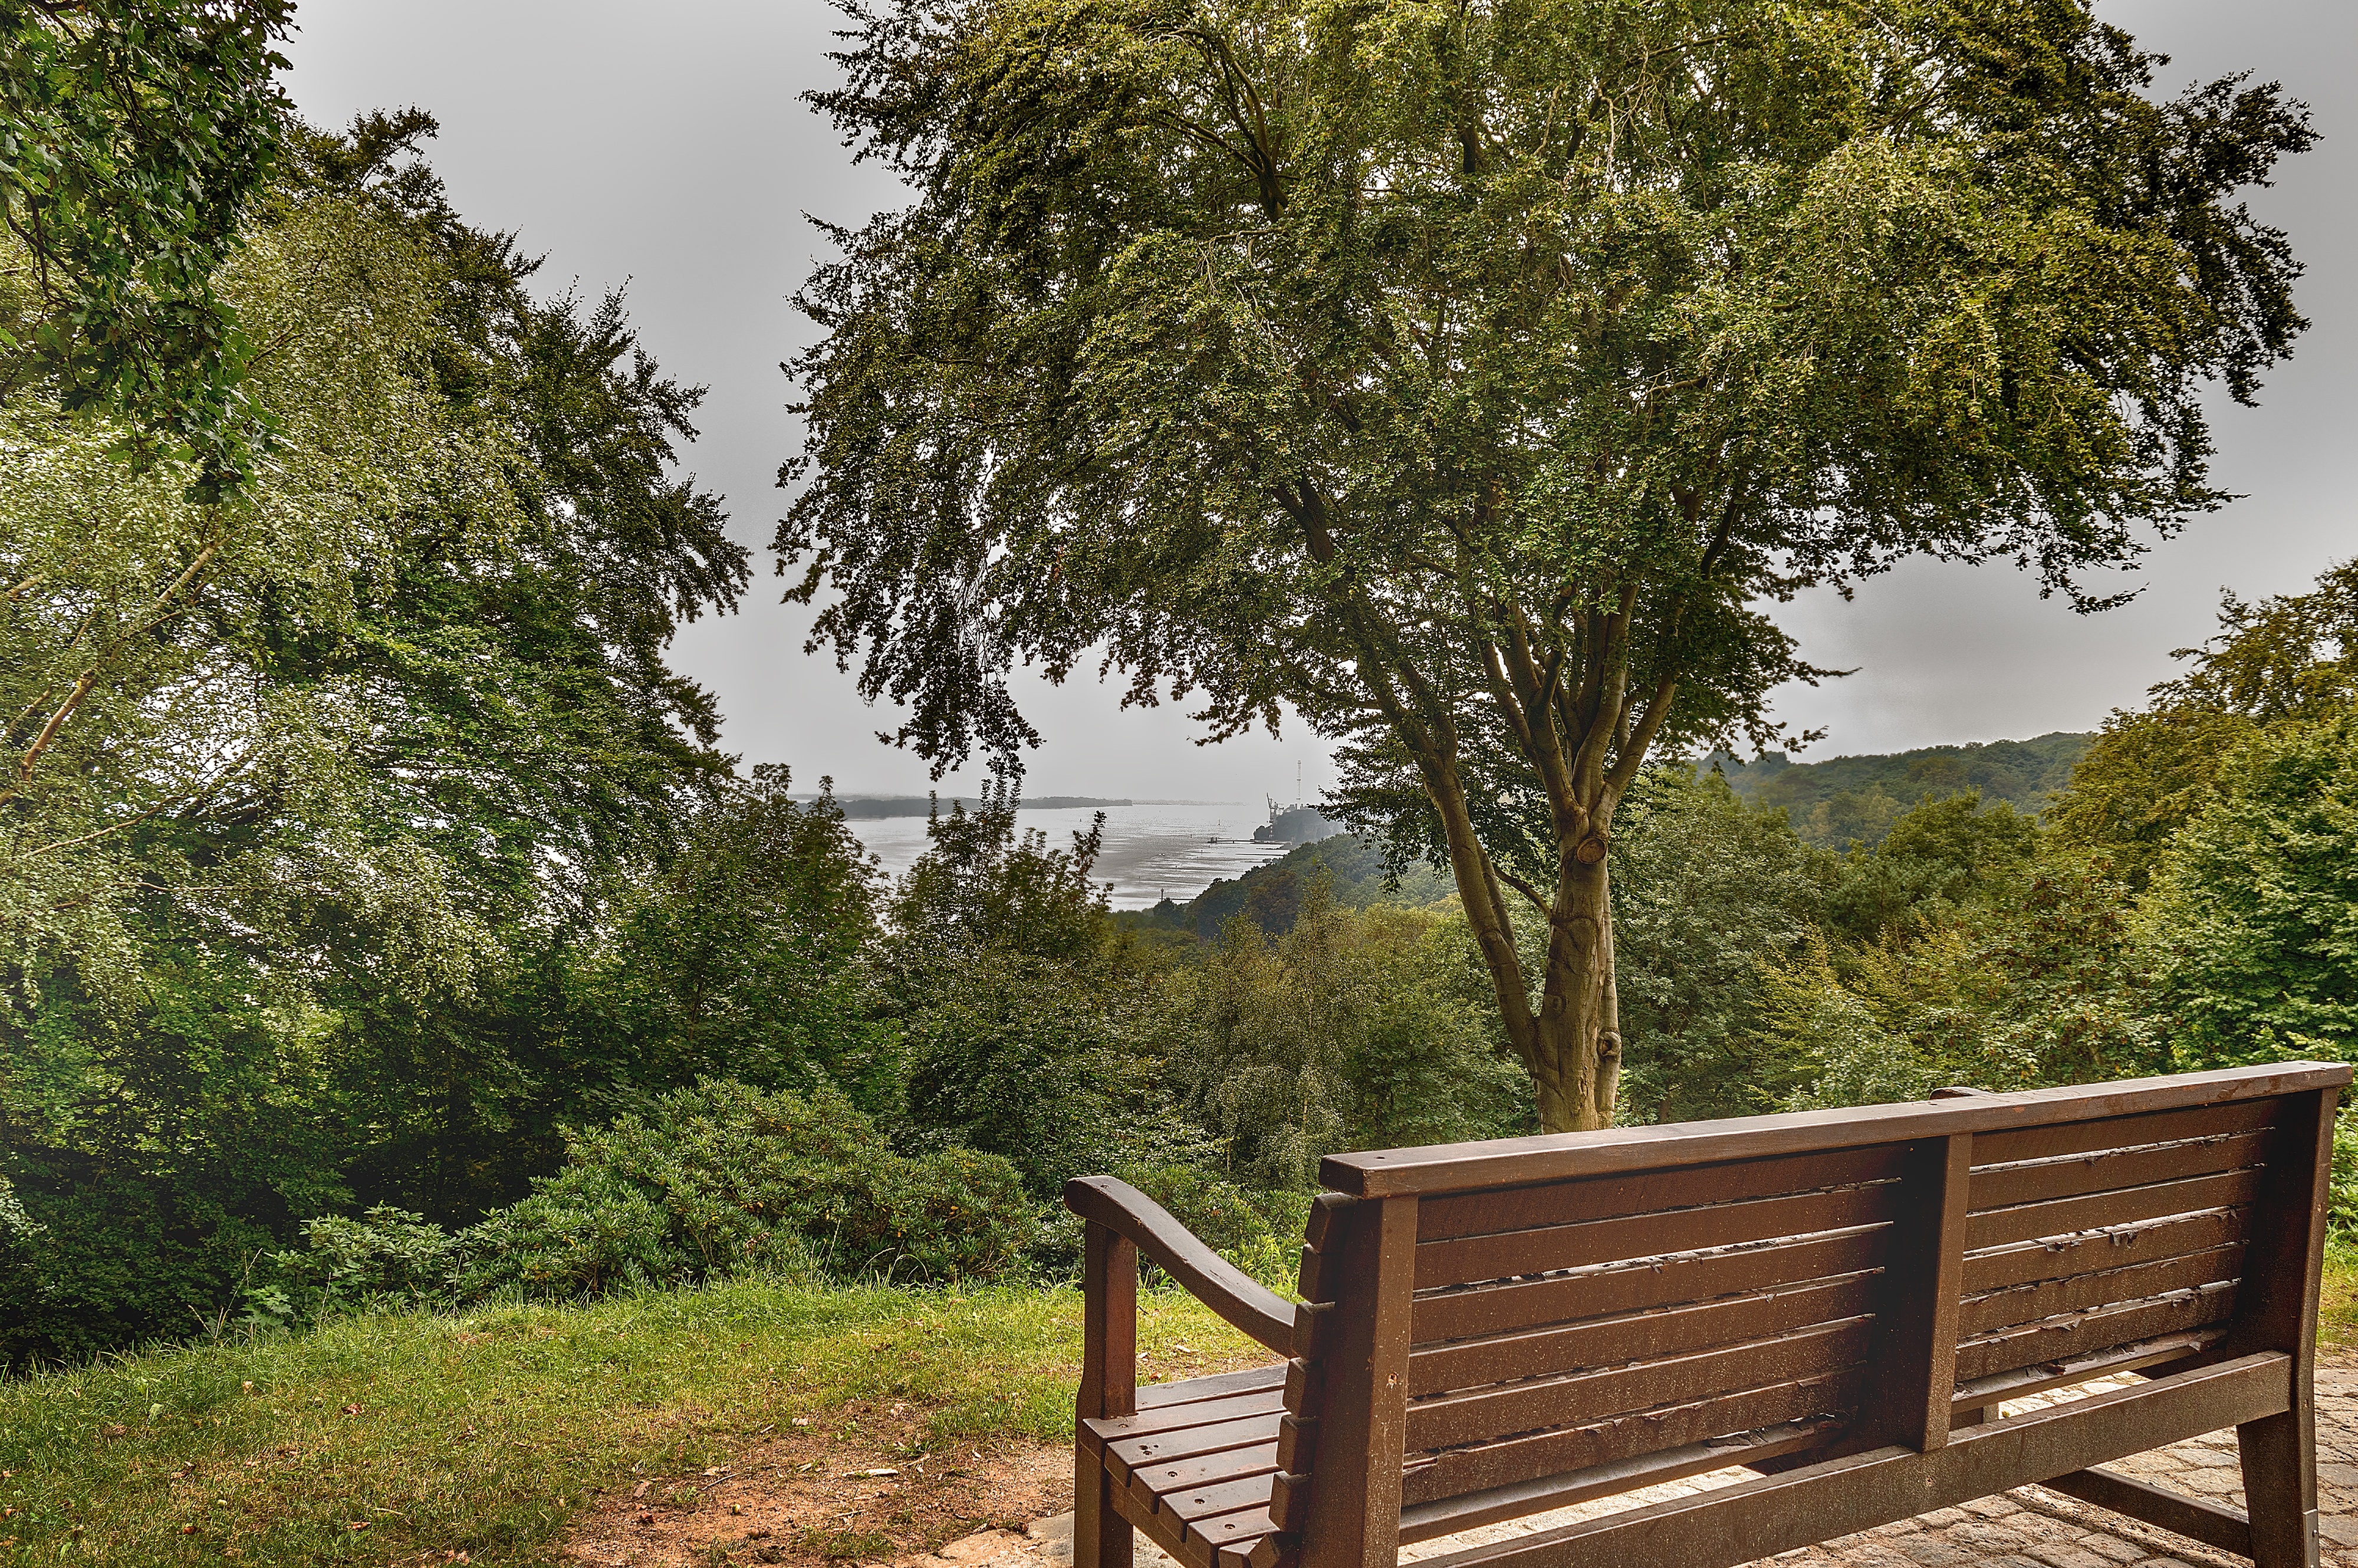
tree, bench, villa, flower, seat, green, cottage, park, property, garden, park bench, wooden bench, bank, estate, recovery, real estate, tranquility base